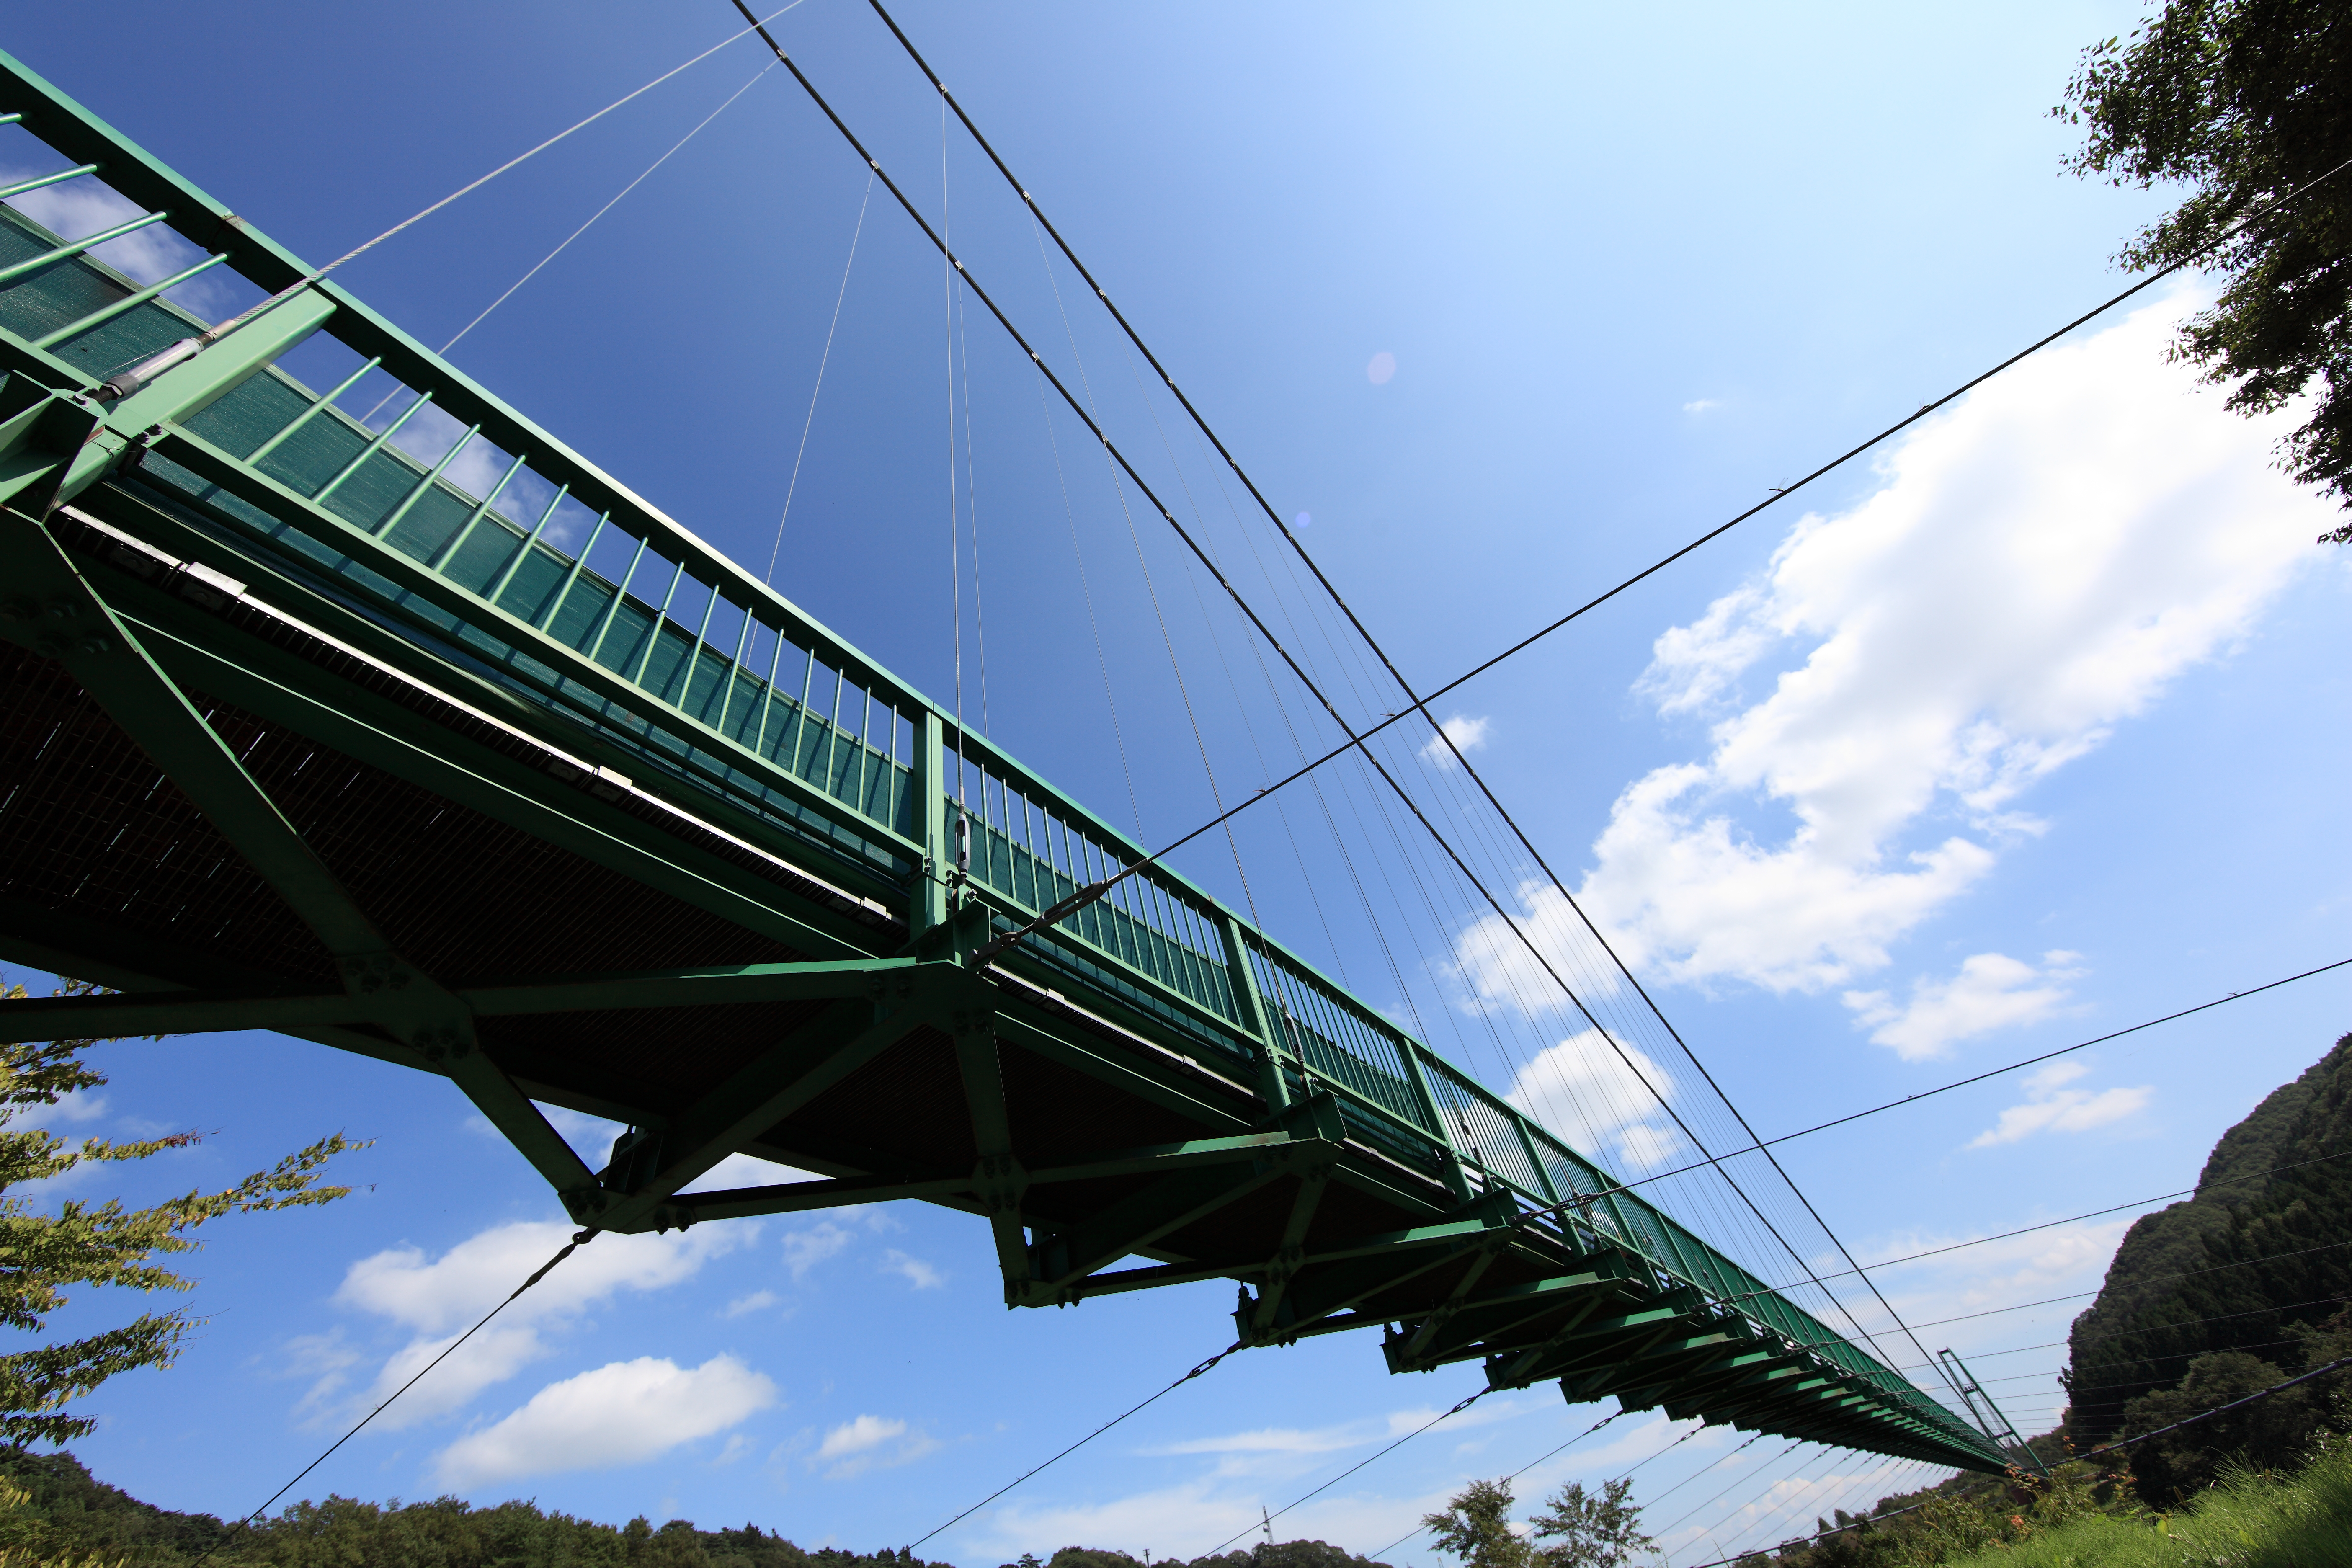
architecture, sky, bridge, highway, overpass, transport, line, high, vehicle, landmark, suspension, public transport, cool image, 5d, hires, viaduct, markii, hi, res, resolution, canonef14mmf28liiusm, momijidani, cable stayed bridge, skyway, nonbuilding structure